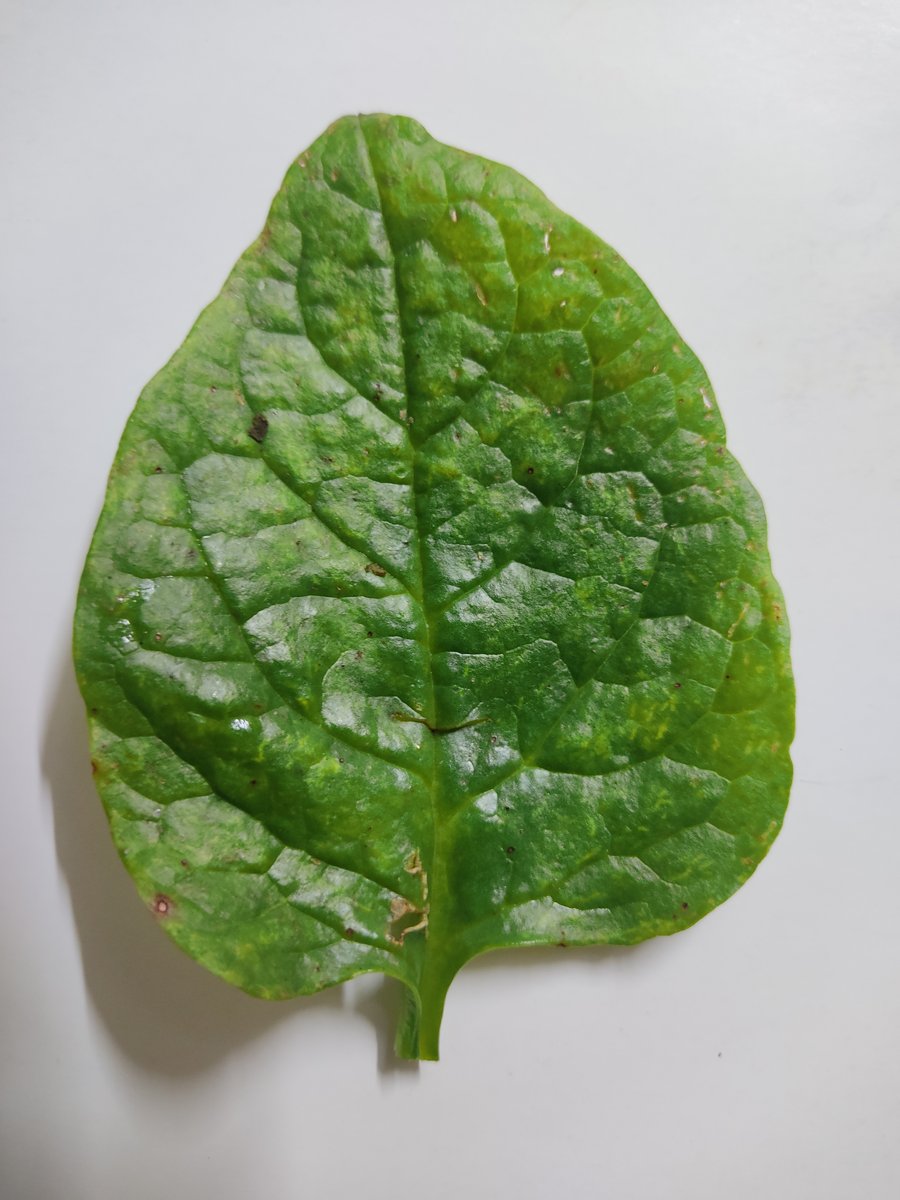
Label: Bacterial-Spot